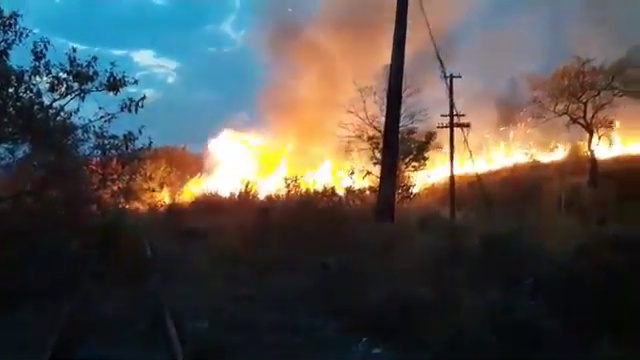
Fire: yes
Smoke: yes